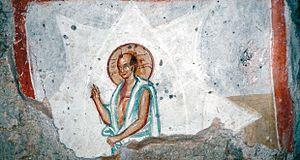
L'église troglodyte Saint-Pierre-et-Saint-Paul de Rsovci est une église orthodoxe serbe serbe située à Rsovci, dans la municipalité de Pirot et dans le district de Pirot, en Serbie. Elle est inscrite sur la liste des monuments culturels protégés de la République de Serbie.